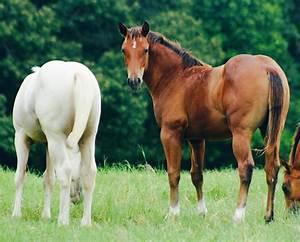
horse